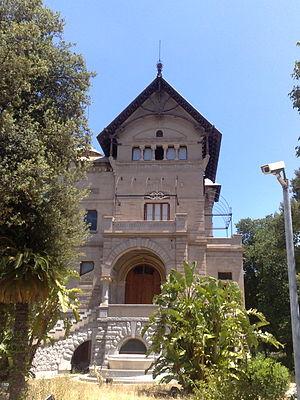
La famille Florio est une dynastie industrielle italienne particulièrement active durant la période de la Belle Époque. L'histoire de la famille, d'origine calabraise, se déroule dans la riche Palerme de la fin du XIXᵉ et du début du XXᵉ siècle.
Franca Florio, née Francesca Paola Jacona della Motta le 27 décembre 1873 à Palerme et morte le 10 novembre 1950 à Vecchiano, est une noble italienne parmi les plus en vue de la Belle Époque.
Le Villino Florio all'Olivuzza est un bâtiment monumental historique de style Art Nouveau, situé près de la Zisa à Palerme.
Maurice Jacques Yvan Camus est un peintre, graveur, aquafortiste, lithographe et illustrateur Français né à Angers le 15 octobre 1893 et mort à Maisons-Laffitte le 25 septembre 1971.